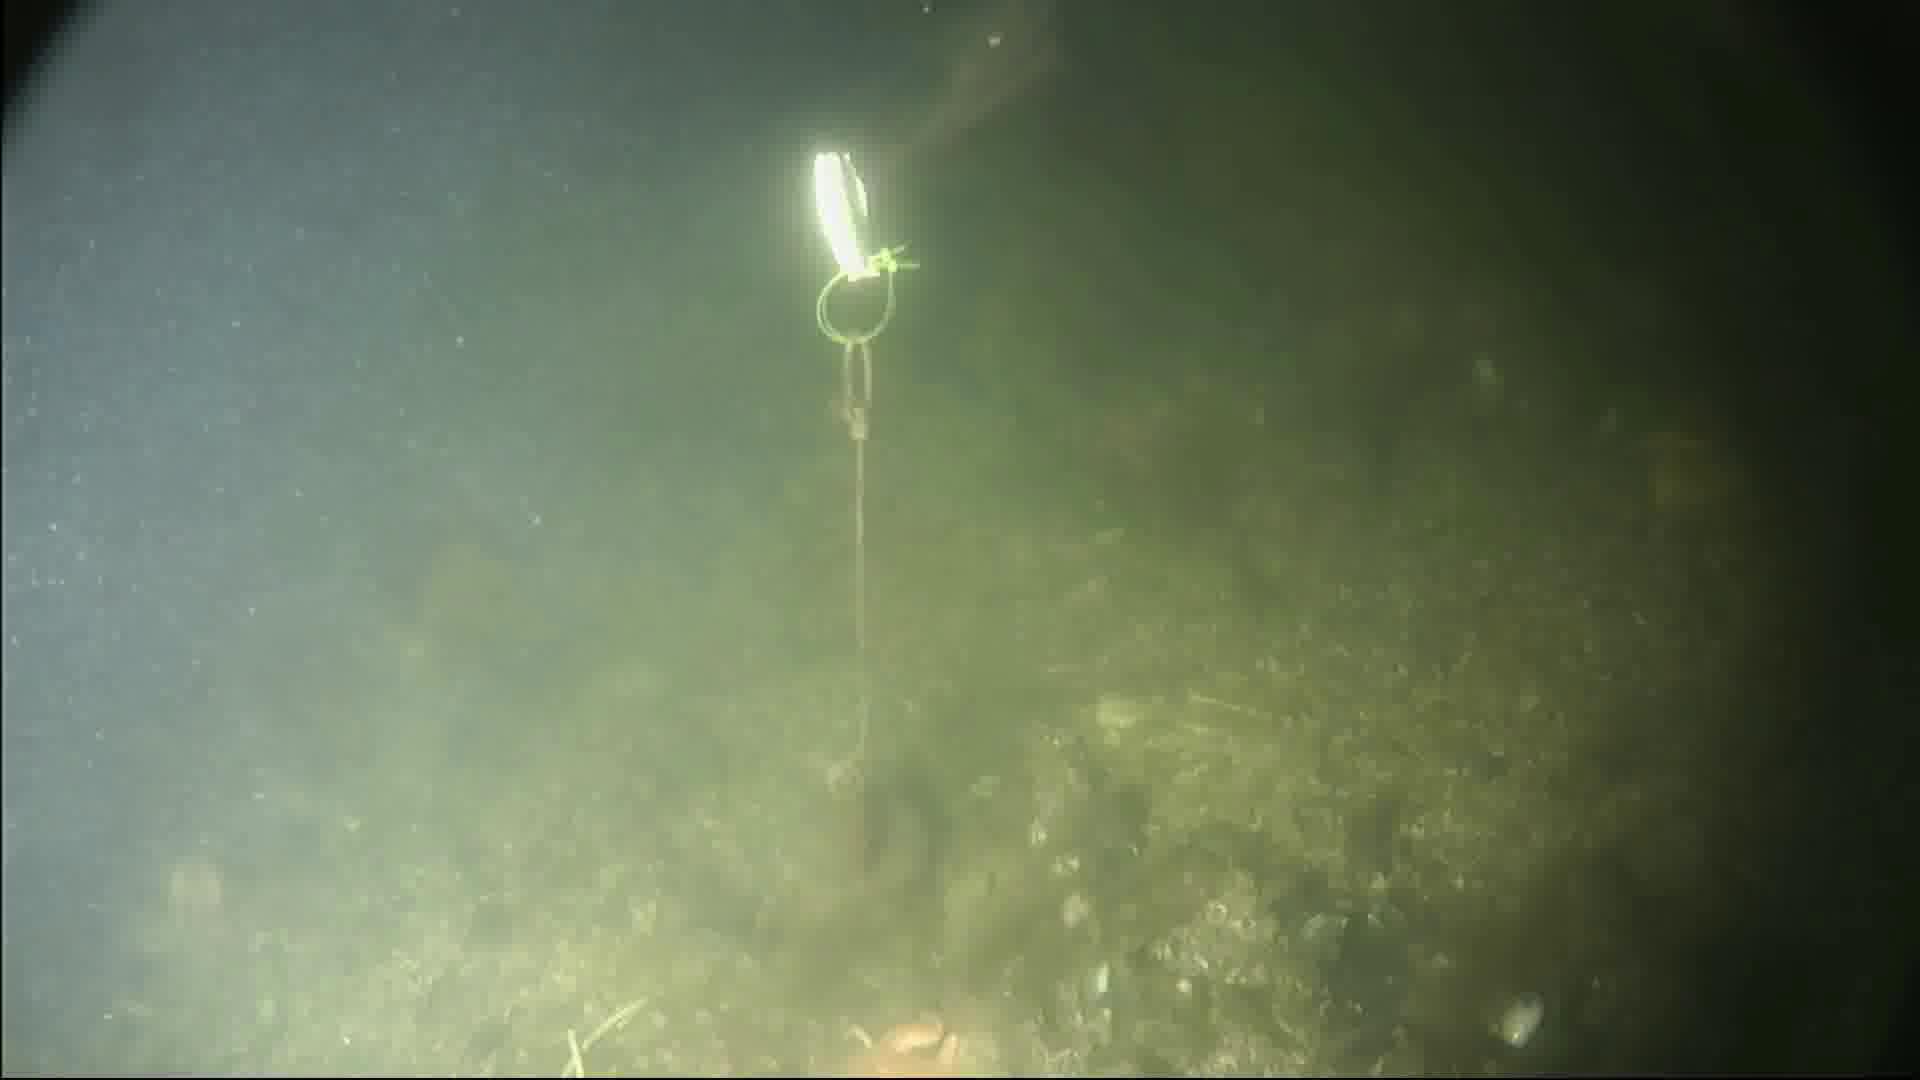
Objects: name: fish
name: crab
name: starfish